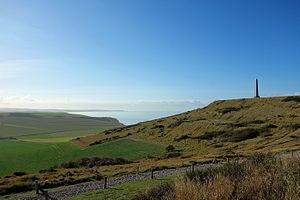
Le Cap-Gris Nez vu de puis le Cap Blanc-Nez.
Le cap Blanc-Nez est un cap situé à Escalles dans le Pas-de-Calais, à 10 km de la ville de Calais et environ 25 km de Boulogne-sur-Mer. Il s'agit de la falaise la plus septentrionale de France.